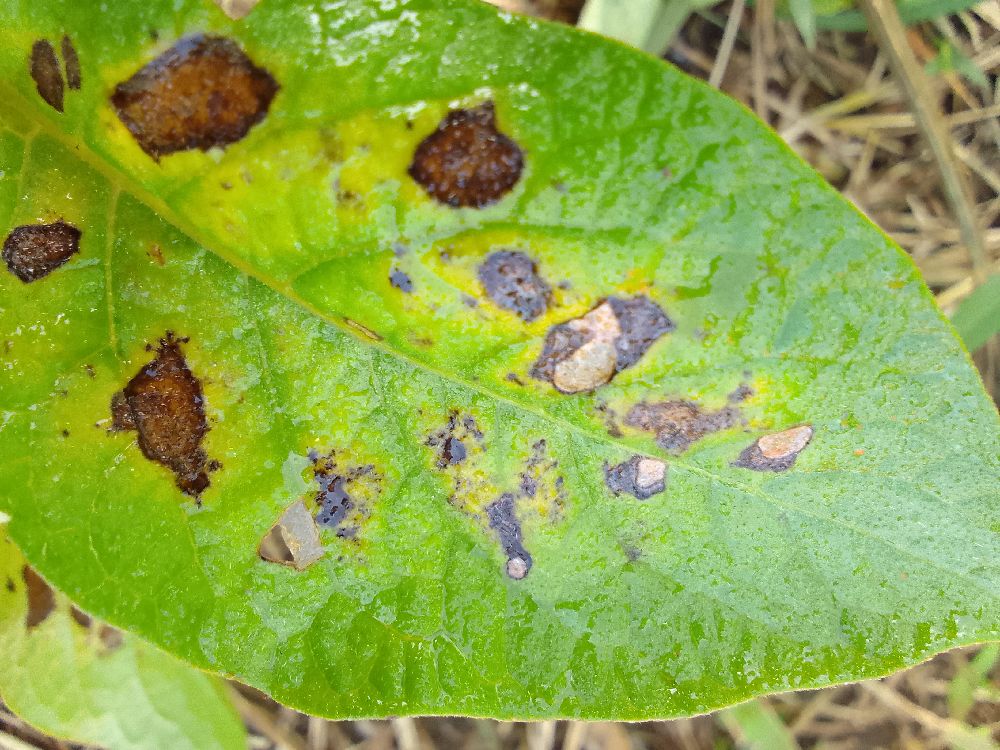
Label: Early blight